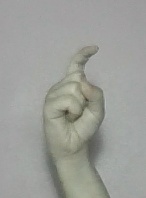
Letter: ra